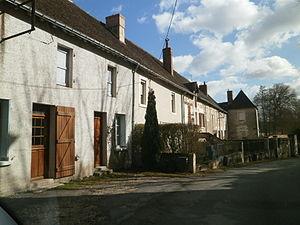
Ancien logement conventuel de l'abbaye de la Bourdillière
Genillé est une commune française du département d'Indre-et-Loire, en région Centre-Val de Loire. Habité dès le Néolithique, ce bourg rural de la vallée de l'Indrois fut un important vicus attesté dès l'époque mérovingienne, époque à laquelle on y battait monnaie. L'histoire de la paroisse est marquée par deux personnages, Adam Fumée proche conseiller de Charles VII, Louis XI puis Charles VIII dans la seconde moitié du XVᵉ siècle puis Michel de Marolles au XVIIᵉ siècle, abbé de Villeloin, grand collectionneur, homme de lettres et de salons. Au milieu du XIXᵉ siècle, une grande ferme s'installe à Genillé, mettant en œuvre les techniques de culture les plus modernes et le président Patrice de Mac Mahon y fait une visite en 1877 ; l'exploitation se poursuit, avec des fortunes diverses, jusqu'en 1951.
Cet article liste les abbayes cisterciennes actives ou ayant existé sur le territoire français actuel. Ces abbayes ont appartenu, à différentes époques, à des ordres ou des congrégations ou des groupements dits « cisterciens ».
L'abbaye de la Bourdillière est une ancienne abbaye de moniales cisterciennes située sur la commune de Genillé, dans le département d'Indre-et-Loire